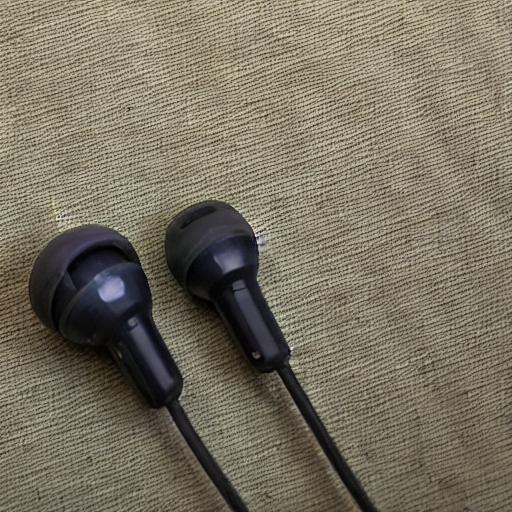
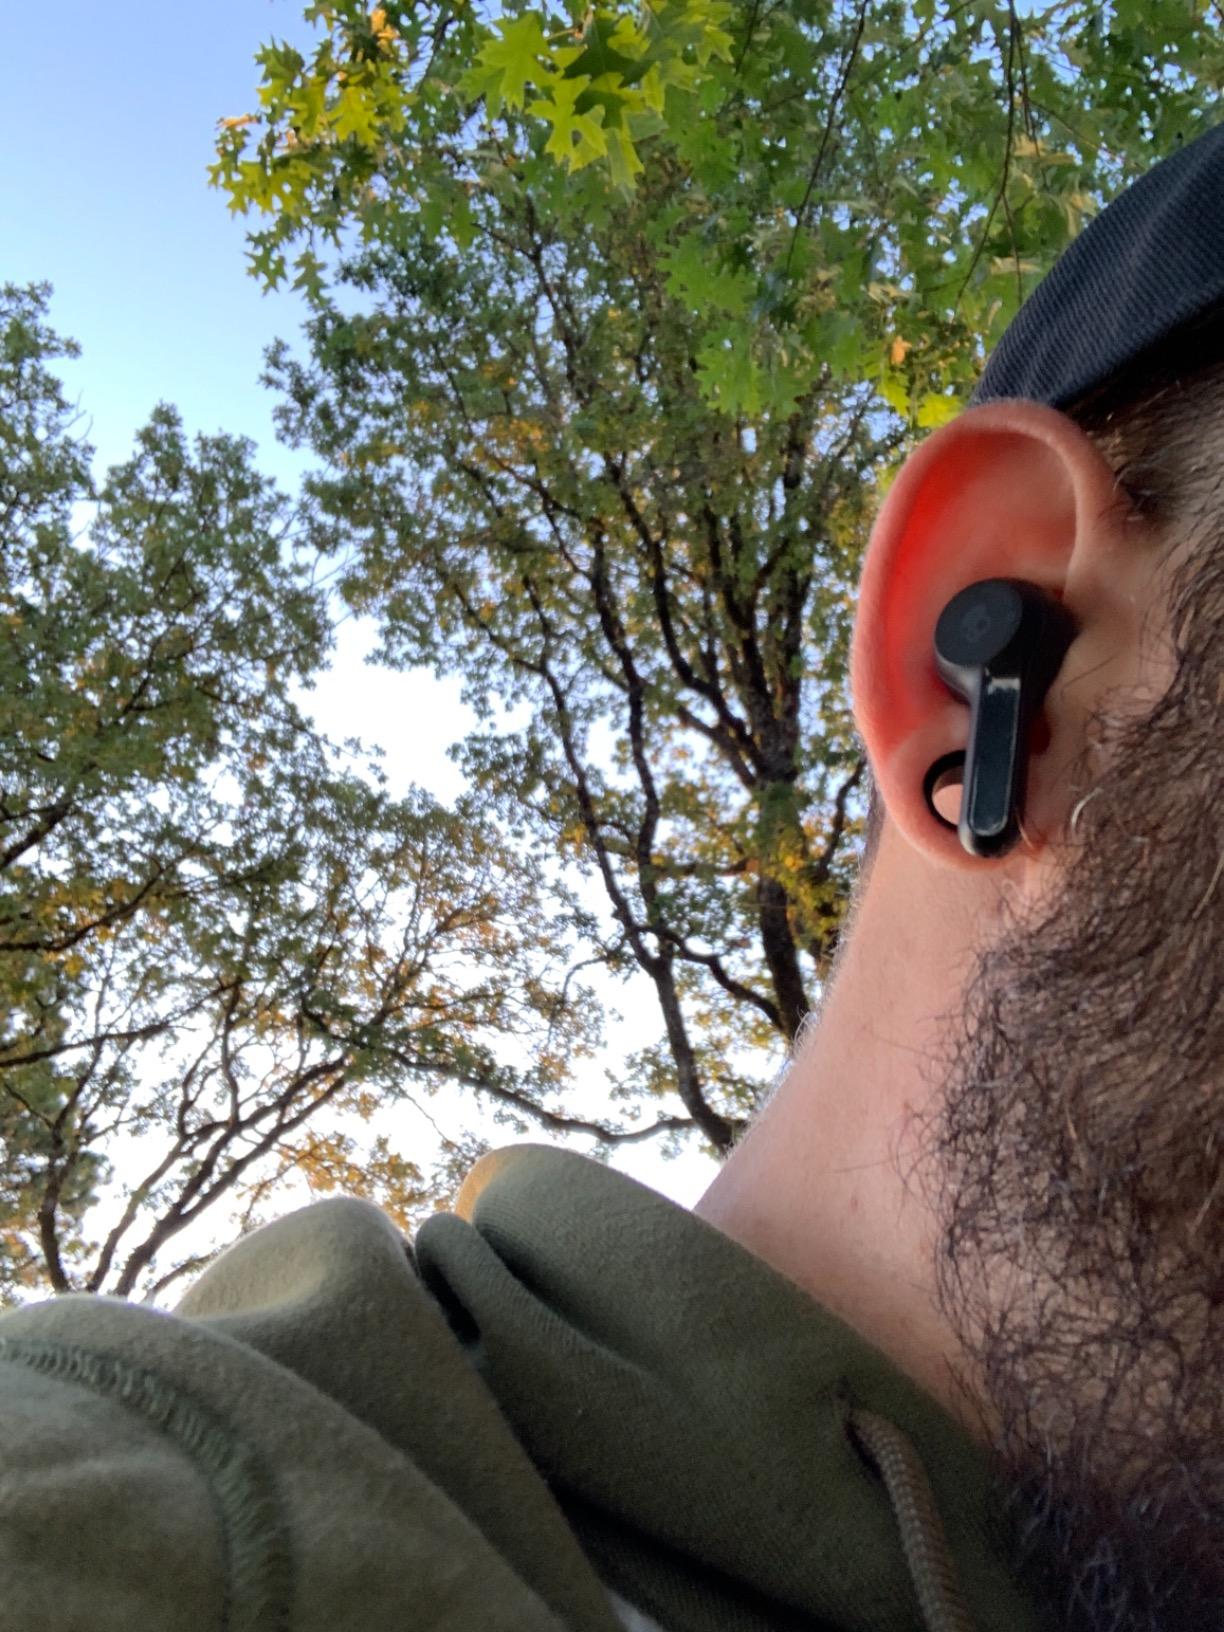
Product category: earbuds
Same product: no